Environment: real
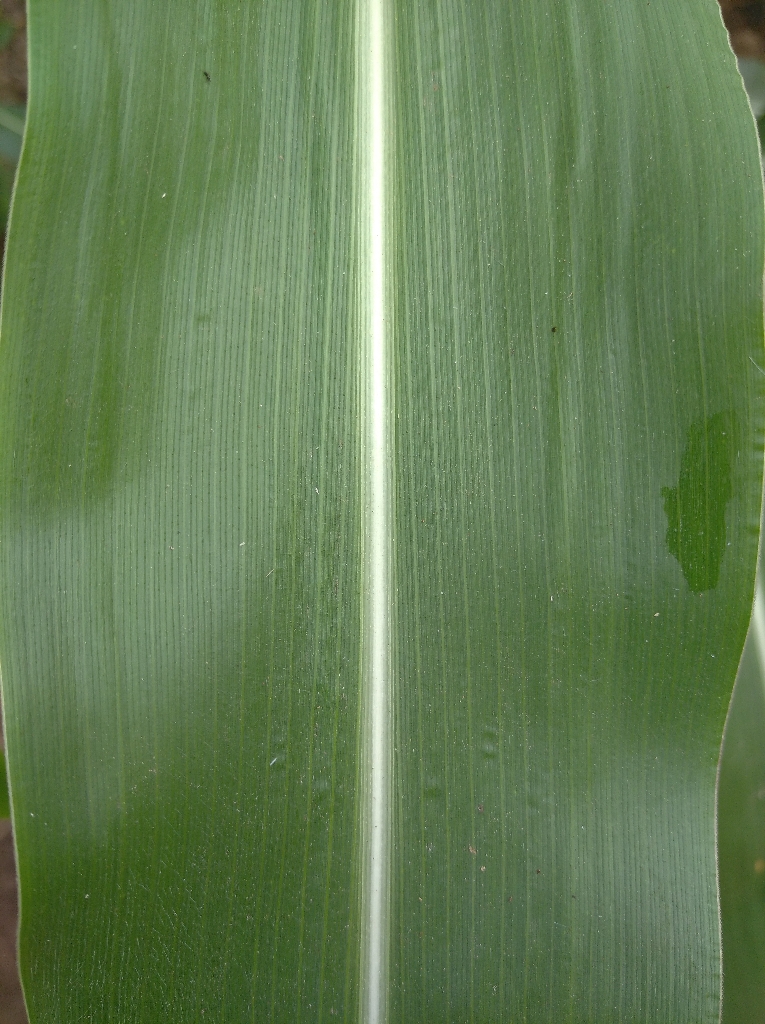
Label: healthy